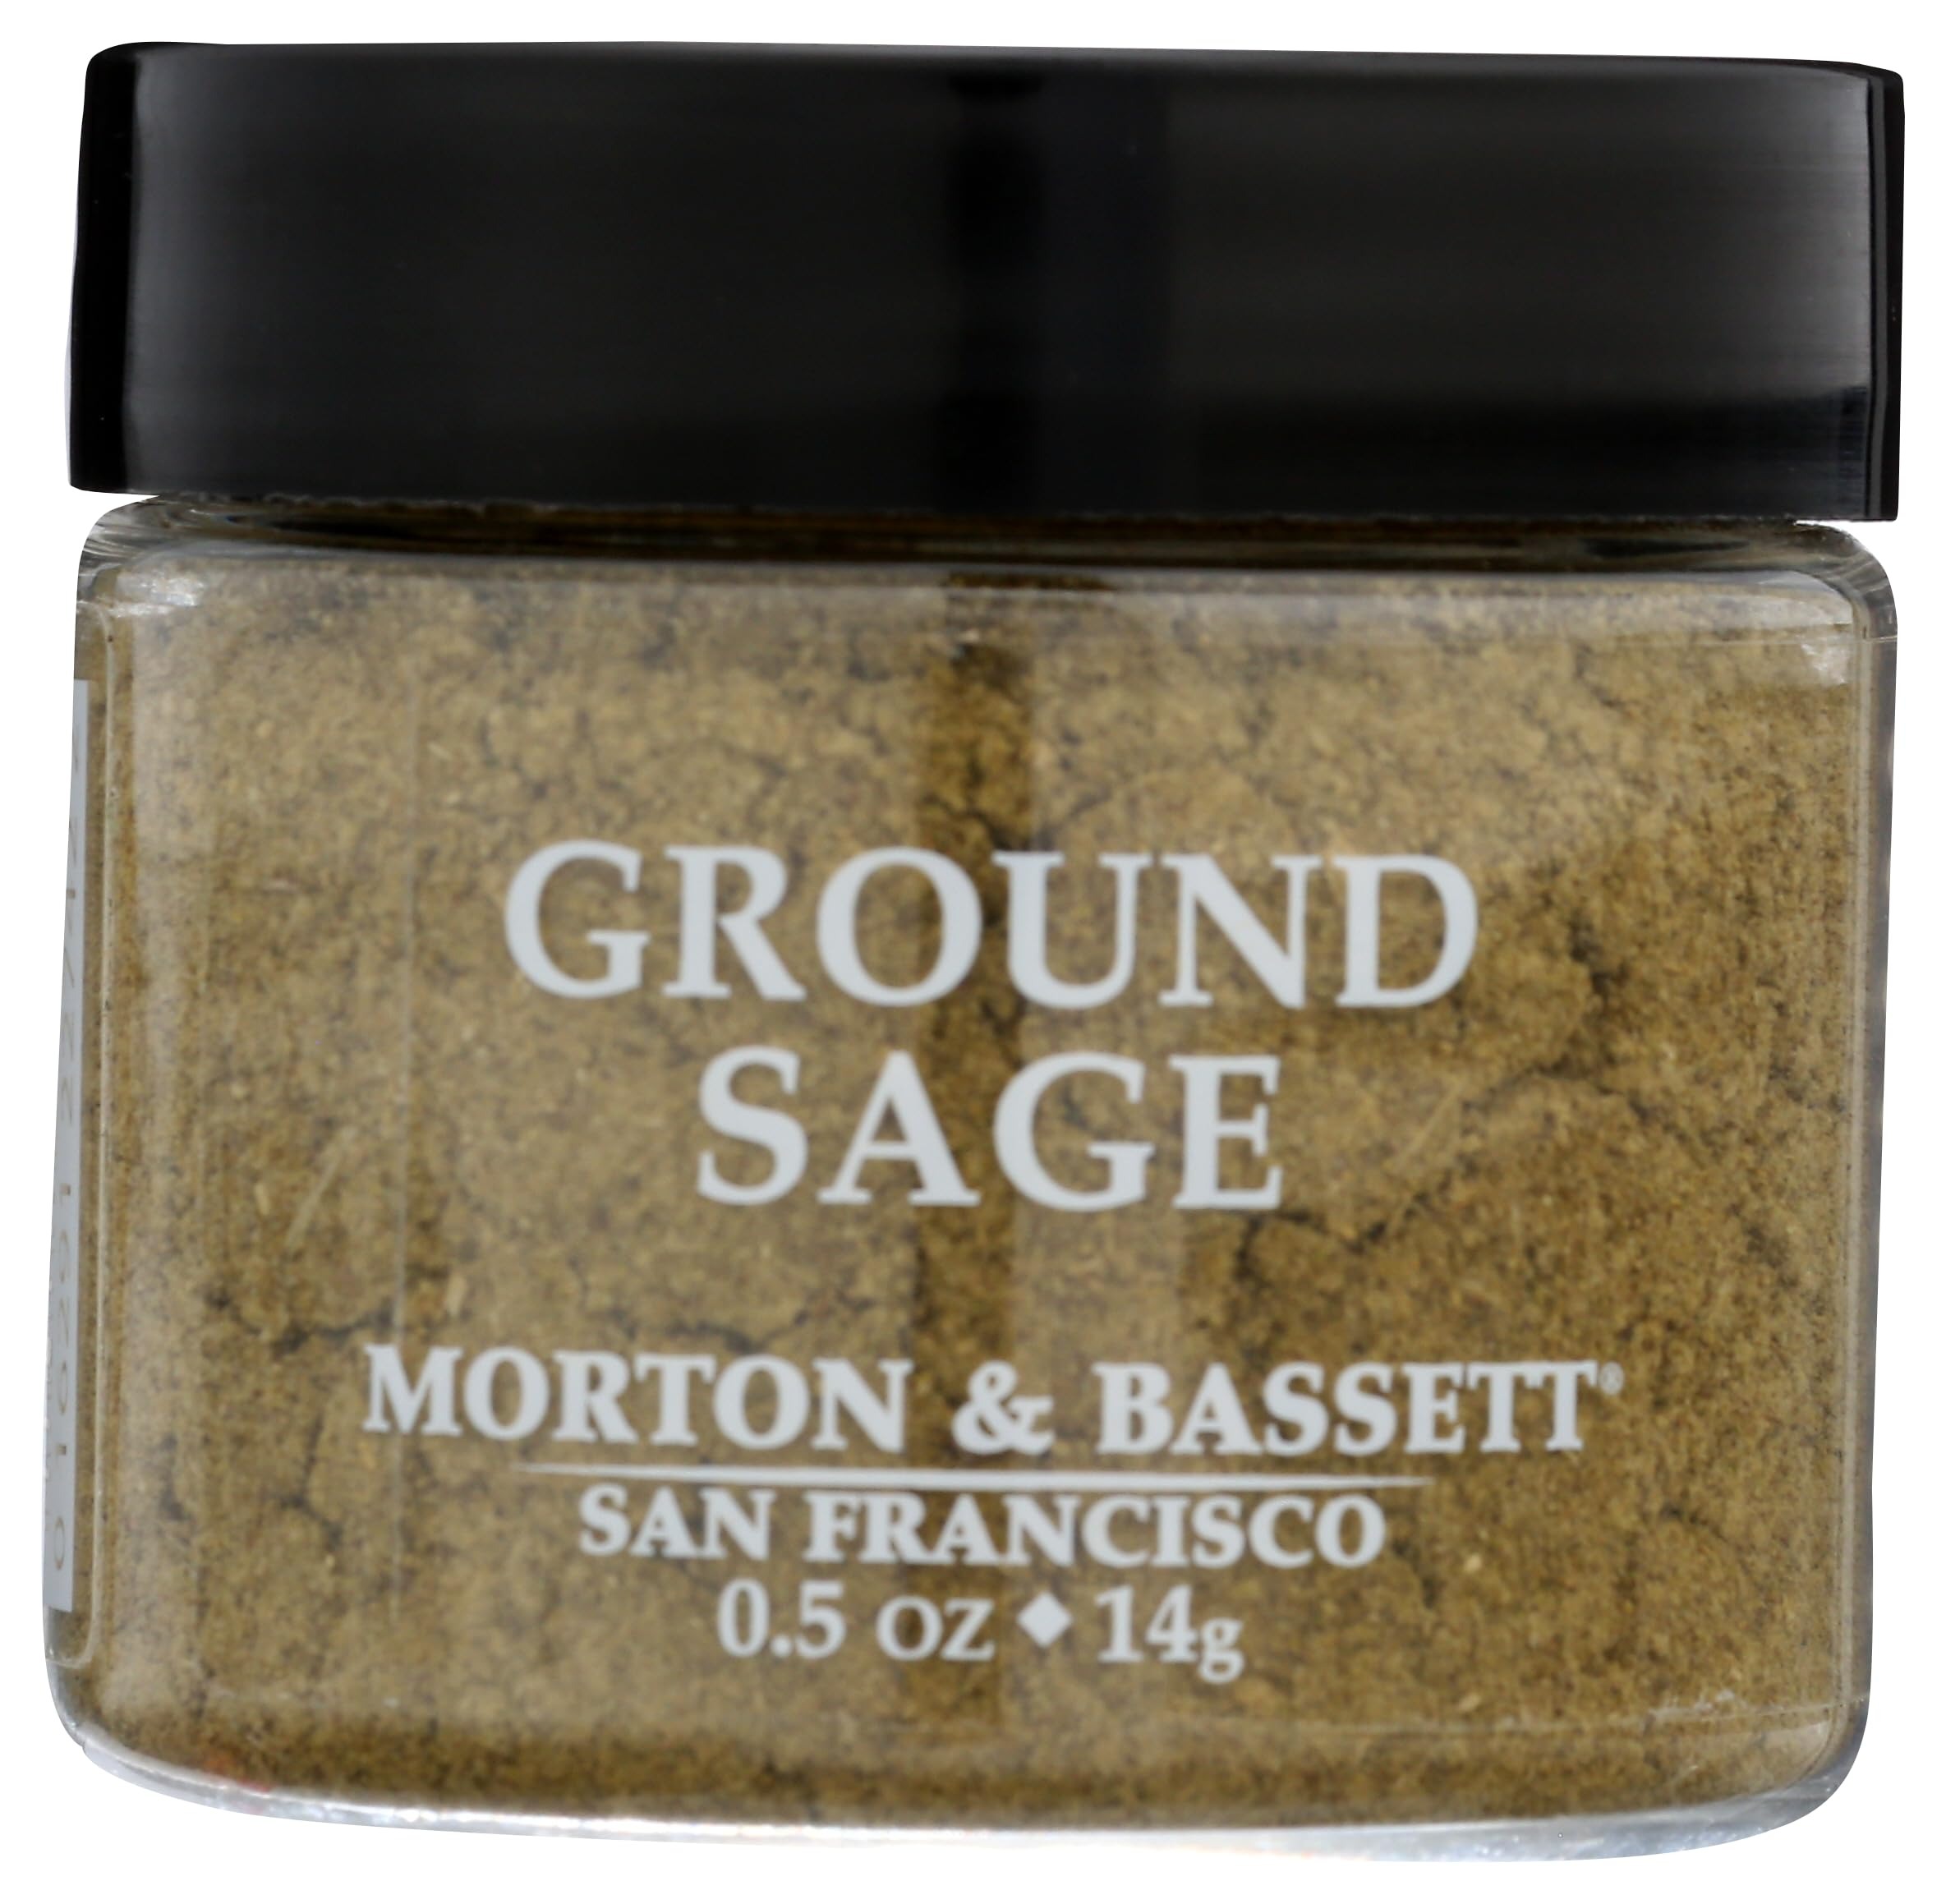
Item Name: Sage, Ground, 0.5 Ounces (Pack of 3)
Product Description: Certified Gluten Free by NSF. Gluten free. Kosher. Non-GMO. Non-irradiated. All natural. Salt free. No MSG. No preservatives.
Value: 3.0
Unit: Ounce

Price: 5.39